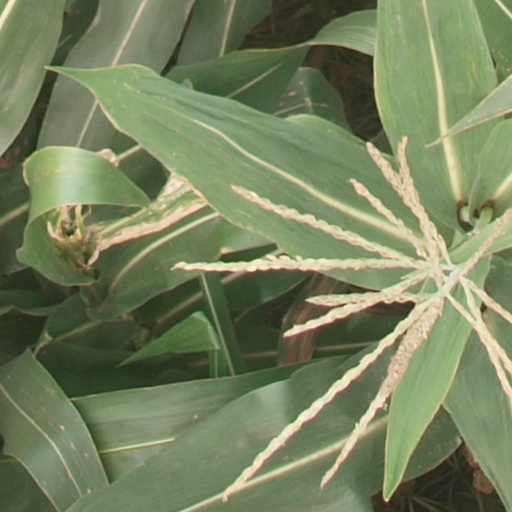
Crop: maize; corn